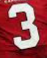
Number: 3